Dōjōji Station

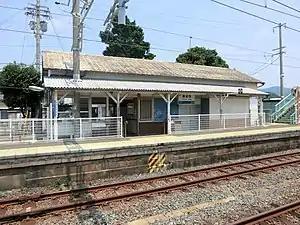
Dōjōji Station in July 2012

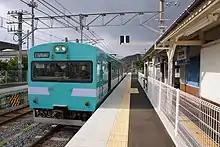
Platform

Dōjōji Station is served by the Kisei Main Line (Kinokuni Line), and is located 324.7 kilometers from the terminus of the line at Kameyama Station and 144.5 kilometers from .